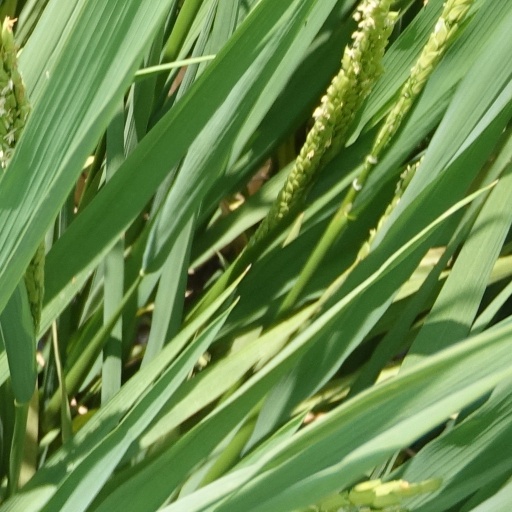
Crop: rice